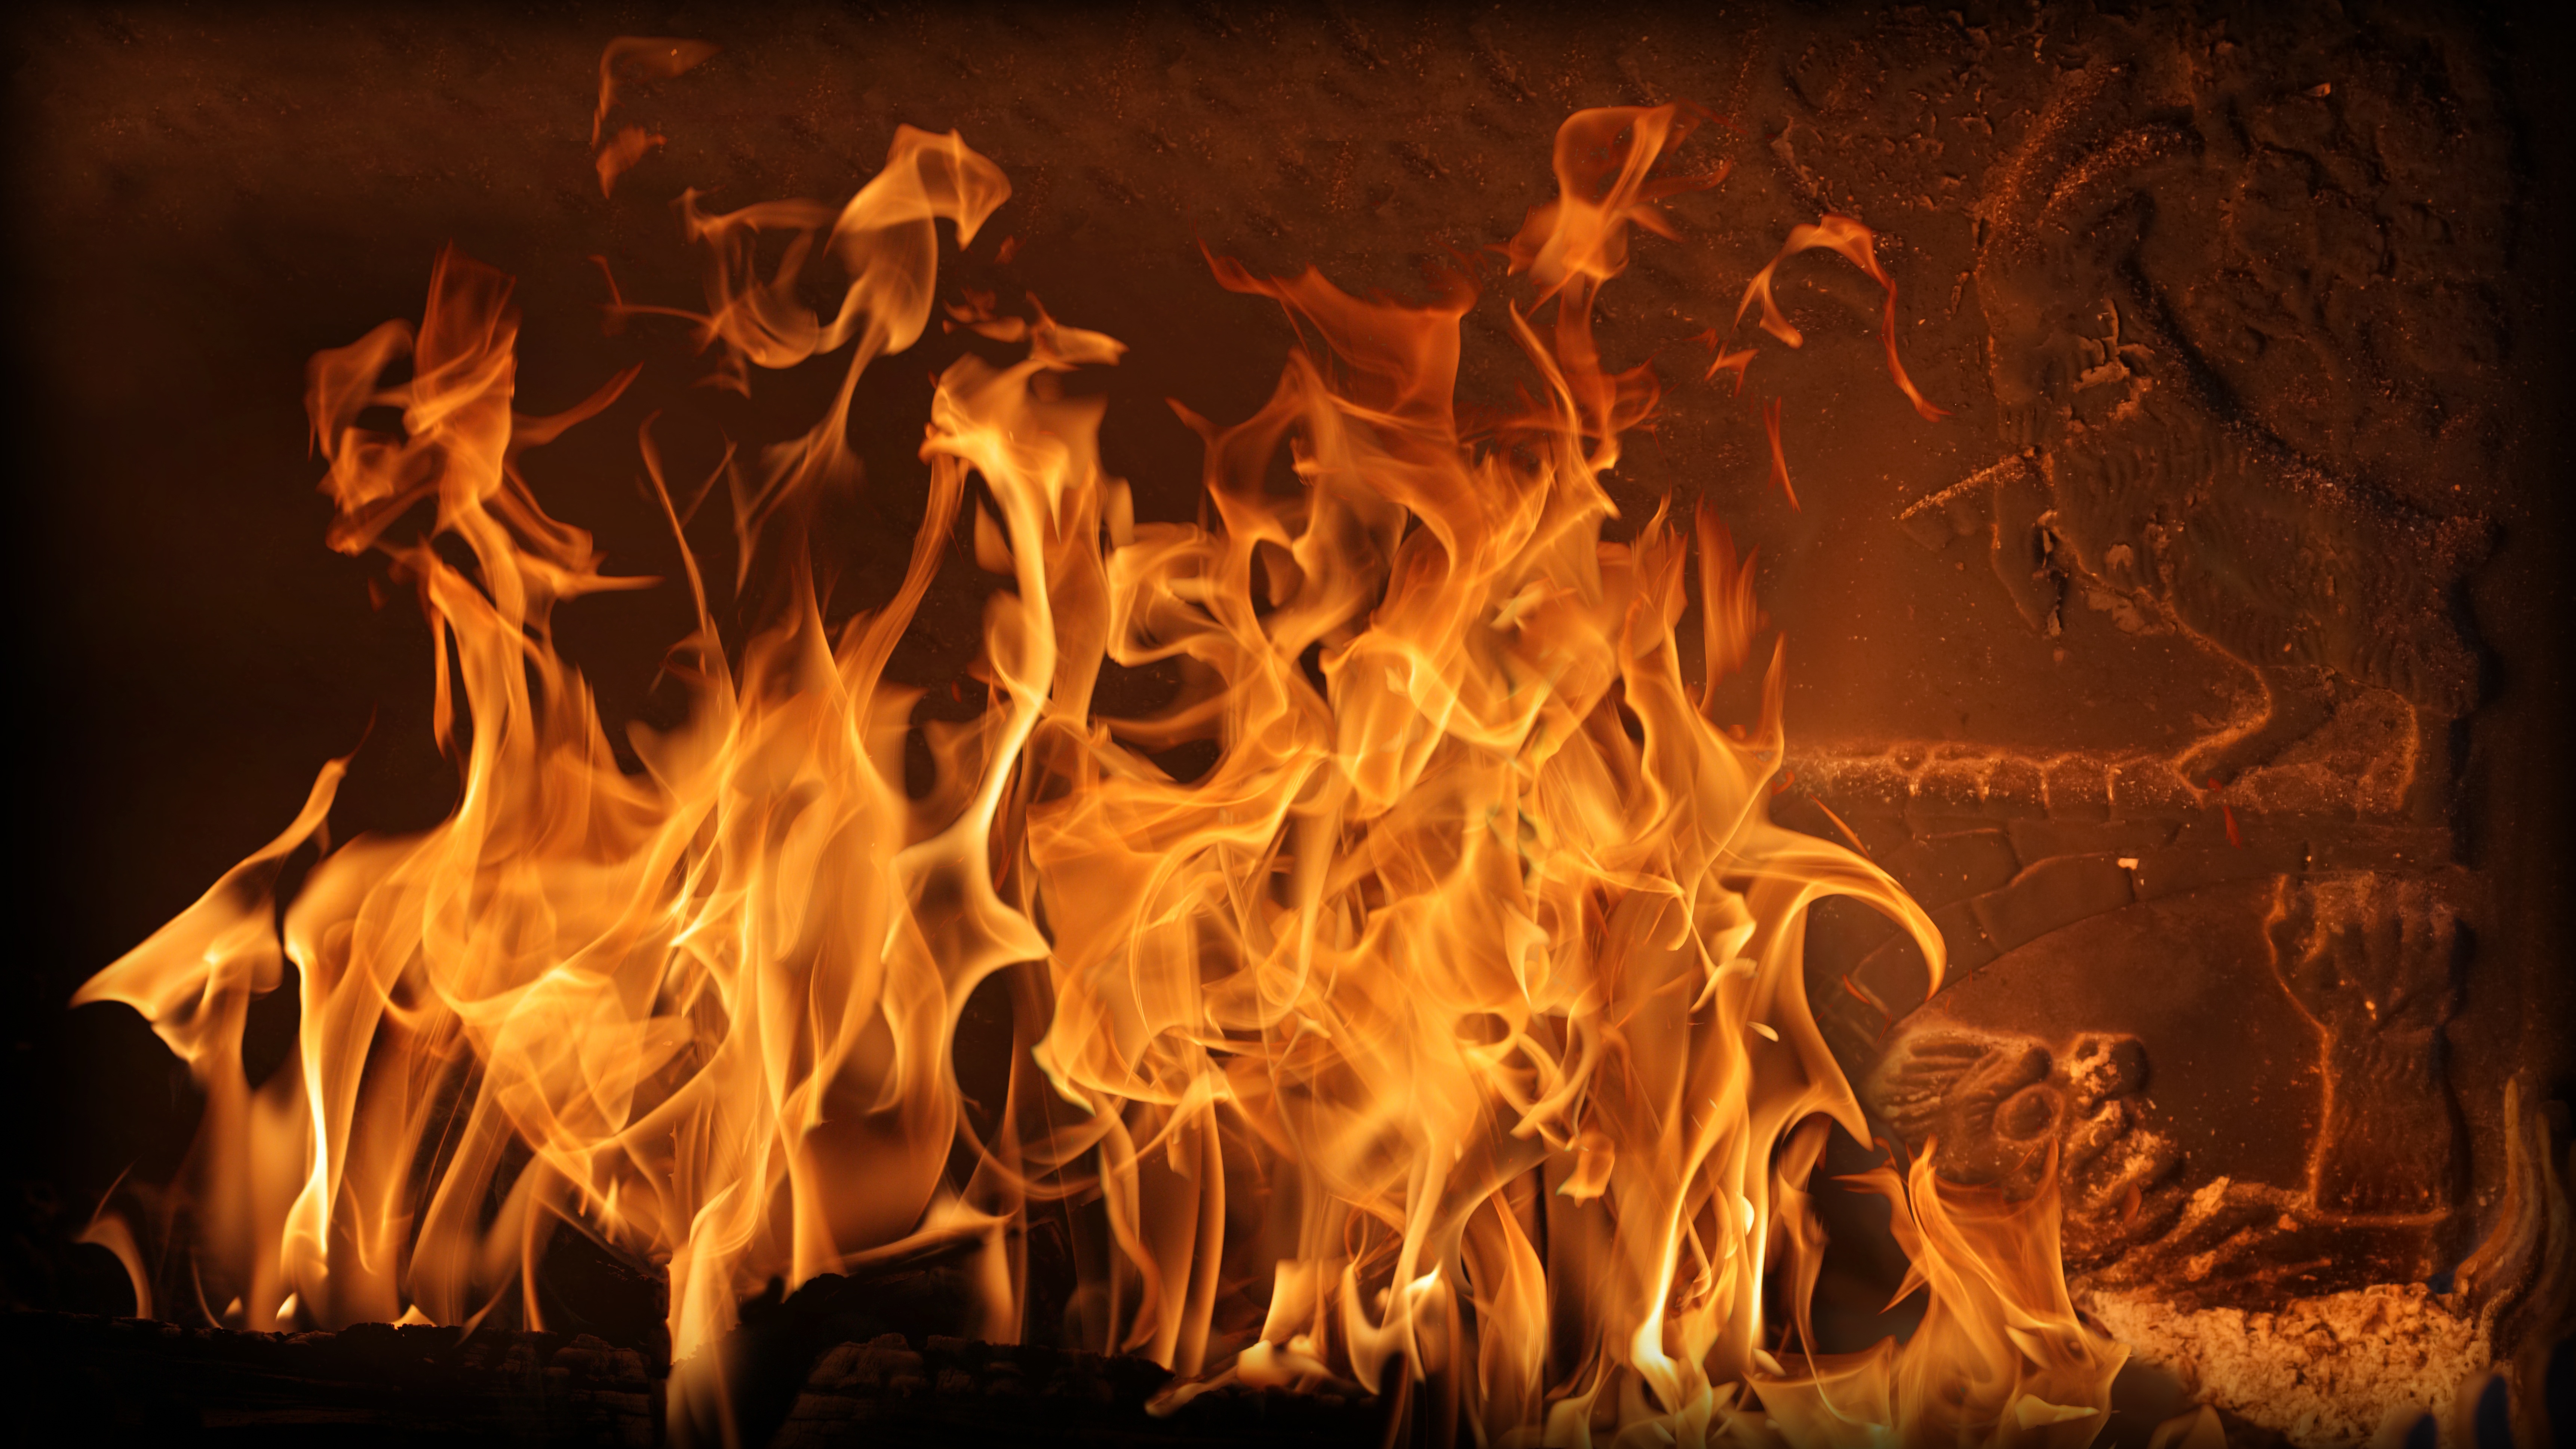
flame, fire, fireplace, campfire, bonfire, heat, fight, font, goats, troll, flames, bro, bock, bruse